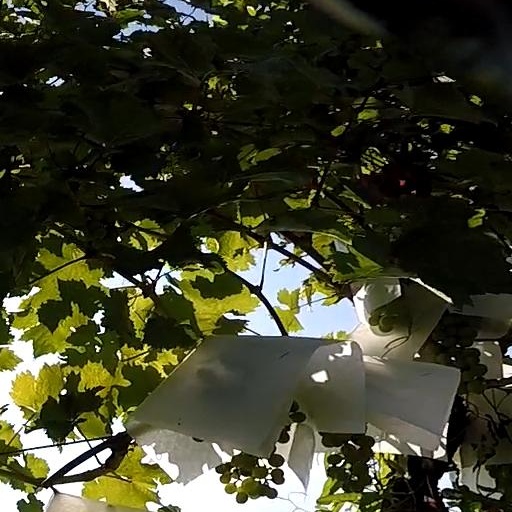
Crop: grape